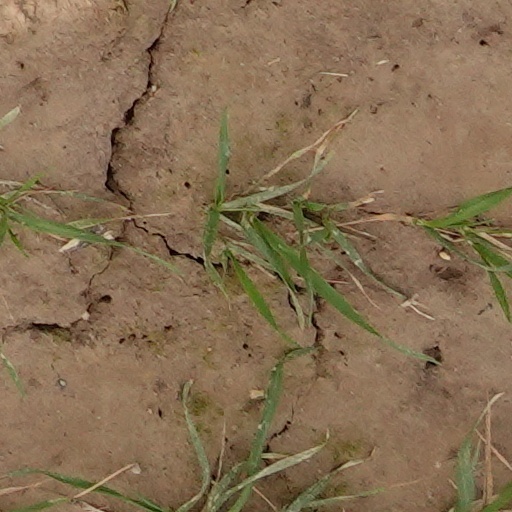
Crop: wheat